Trek73

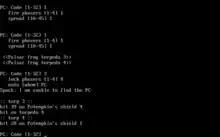

TREK73 is a computer game based on the original "Star Trek" television series. It was created in 1973 by William K. Char, Perry Lee, and Dan Gee for the Hewlett-Packard 2000 minicomputer in HP Time-Shared BASIC. The game was played via teletype. Trek73 is so big that it needs the CHAIN feature of HP2000 BASIC.